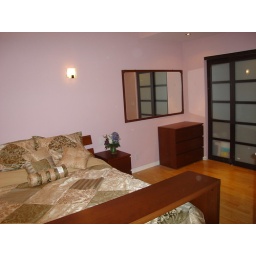
The picture may not show the actual size of of the room. The mirror on the wall is 5&amp;quot; in width.